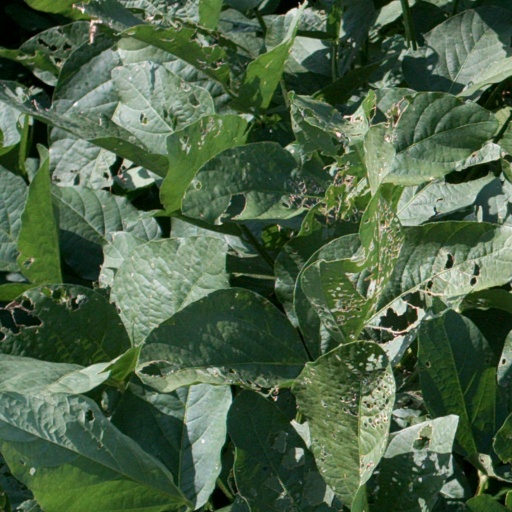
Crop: soybean